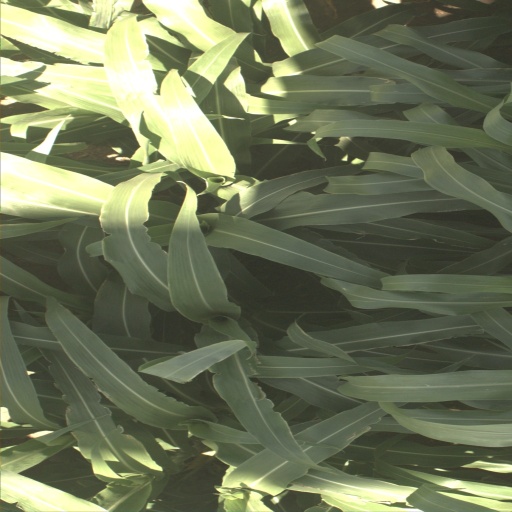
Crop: sorghum